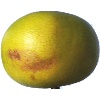
Label: Pomelo Sweetie 1